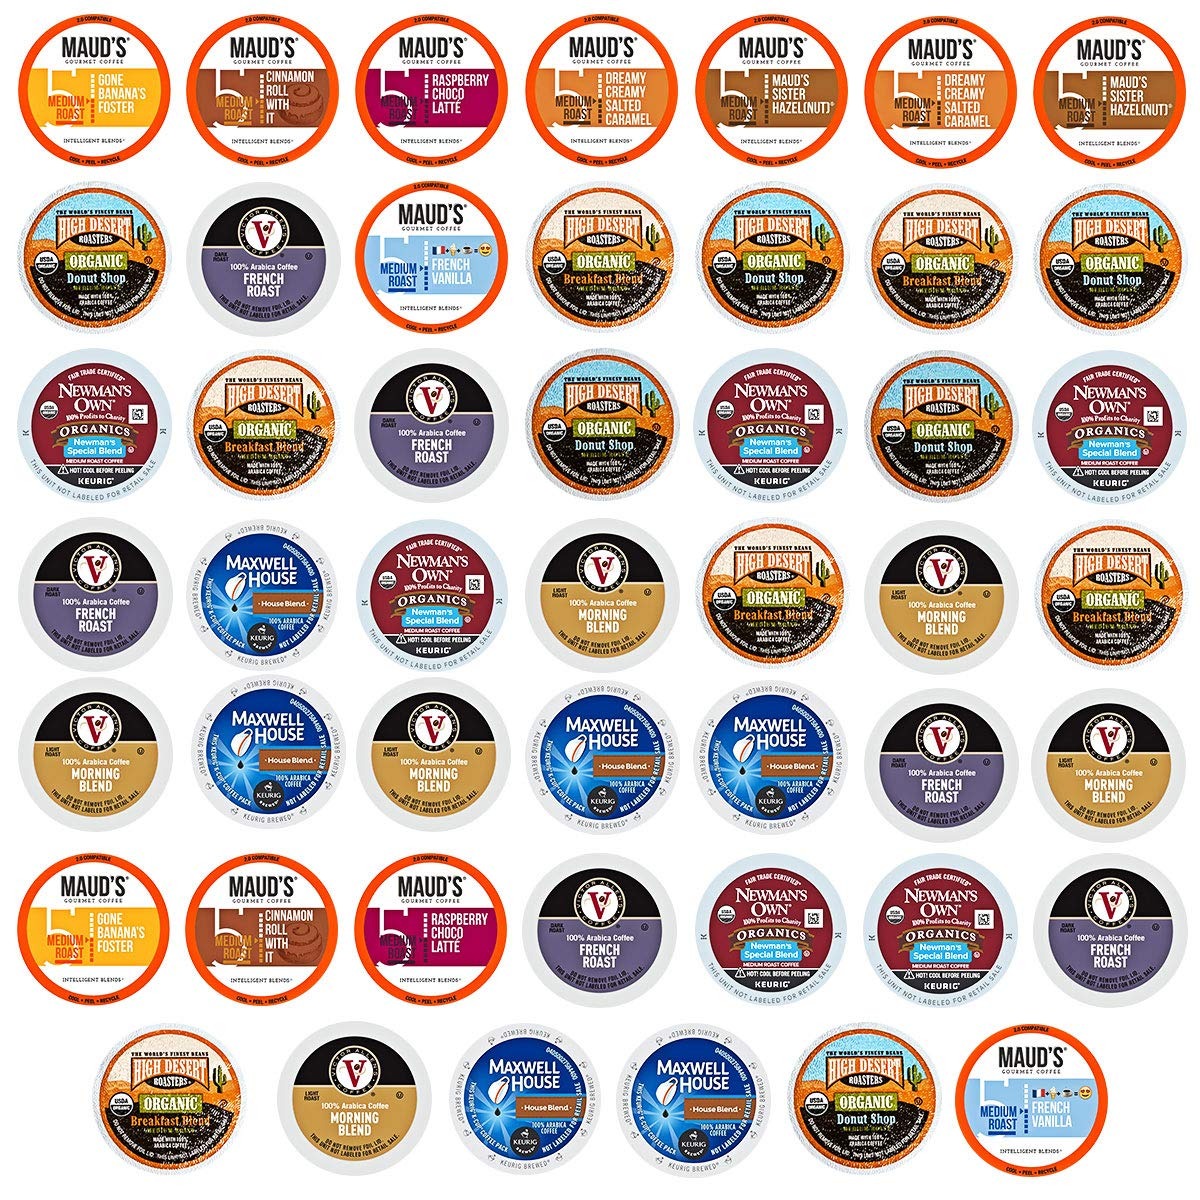
Item Name: MedleyBox Coffee Single Serve Coffee Pods Variety Pack Compatible with 2.0 Keurig K Cup Brewers (48 Count) French Roast, Morning Blend, Organic Breakfast Blend Roast Flavored Coffee For Home, Office
Bullet Point 1: COUNT: Includes 48 Single Serve Compatible with 2.0 Keurig K Cup Brewers Coffee Pods
Bullet Point 2: ROAST: Take your pick, A mix of roasts from light to dark.
Bullet Point 3: The MedleyBox 48 count Variety pack of Compatible with 2.0 Keurig K Cup Brewers includes these popular roasts, Donut Shop Blend, Morning Blend, Colombian Blend, French Roast.
Bullet Point 4: Flavor is what we do! We are passionate about creating flavored coffee you will not only love, From the ordinary to the extraordinary, our flavors will add some fun to your daily.
Bullet Point 5: GREAT GIFT CHOICE: If you are searching for the ideal gift choice for a friend, you can never go wrong with Coffee K-Cups. There is something for everyone, and we pride ourselves on selecting the best. This is a care package that they will genuinely appreciate. College Students, Valentines day, Men, Women, Kids in School, Girl, Boy, Dad, Mom, grandma.
Product Description: "<p><b>MedleyBox Coffe Variety Compatible with 2.0 Keurig K Cup Brewers of your favorite healthy & delicious treats.</b></p> <p>- Skip trying 48 different Coffee Pods when you can enjoy 48 different coffee in just one box.</p> <p>- Enjoy a bulk variety of classic & healthy Coffee different flavors chocolate, cinnamon, Chocolate Vanilla, Hazelnut and other flavored coffees. Individual flavor may vary.</p> <p><b>What's included :</b></p> <p>- 6X Victor Allen's Coffee French Roast (0.34 OZ) each </p> <p>- 6X Victor Allen's Coffee Morning Blend (0.34 OZ) each </p> <p>- 6X Roasters Organic Coffee Breakfast Blend (0.34 OZ) each </p> <p>- 6X Roasters Organic Coffee Donut Shop (0.35 OZ) each </p> <p>- 6X Newman's Own Organic Special Blend (0.34 OZ) each </p> <p>- 6X Maxwell House Blend (0.3 OZ) each </p> <p>- 2X Maud's Gourmet Coffee Cinnamon Roll With It (0.39 OZ) each </p> <p>- 2X Maud's Gourmet Coffee Dreamy Creamy Salted Caramel (0.39 OZ) each </p> <p>- 2X Maud's Gourmet Coffee French Vanilla (0.39 OZ) each </p> <p>- 2X Maud's Gourmet Coffee Raspberry Choco(0.39 OZ) each </p> <p>- 2X Maud's Gourmet Coffee Maud's Sister Hazel(Nut)(0.39 OZ) each </p> <p>- 2X Maud's Gourmet Coffee Gone Banana's Foster (0.39 OZ) each </p> <p><b>MedleyBox Dimension : </b></p> <p>- Length x Width x Height = 13in x 10in x 5in</p> <p>- Weight = 4 LB</p>
Value: 48.0
Unit: Count

Price: 39.99